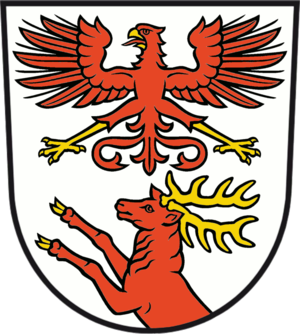
Müllrose est une ville située dans le quartier d'Oder-Spree dans le Brandebourg en Allemagne. Elle est située sur le Canal Oder-Spree à 15 km au sud de Francfort. Une partie de la ville est située dans le parc naturel de la vallée Schlaube.